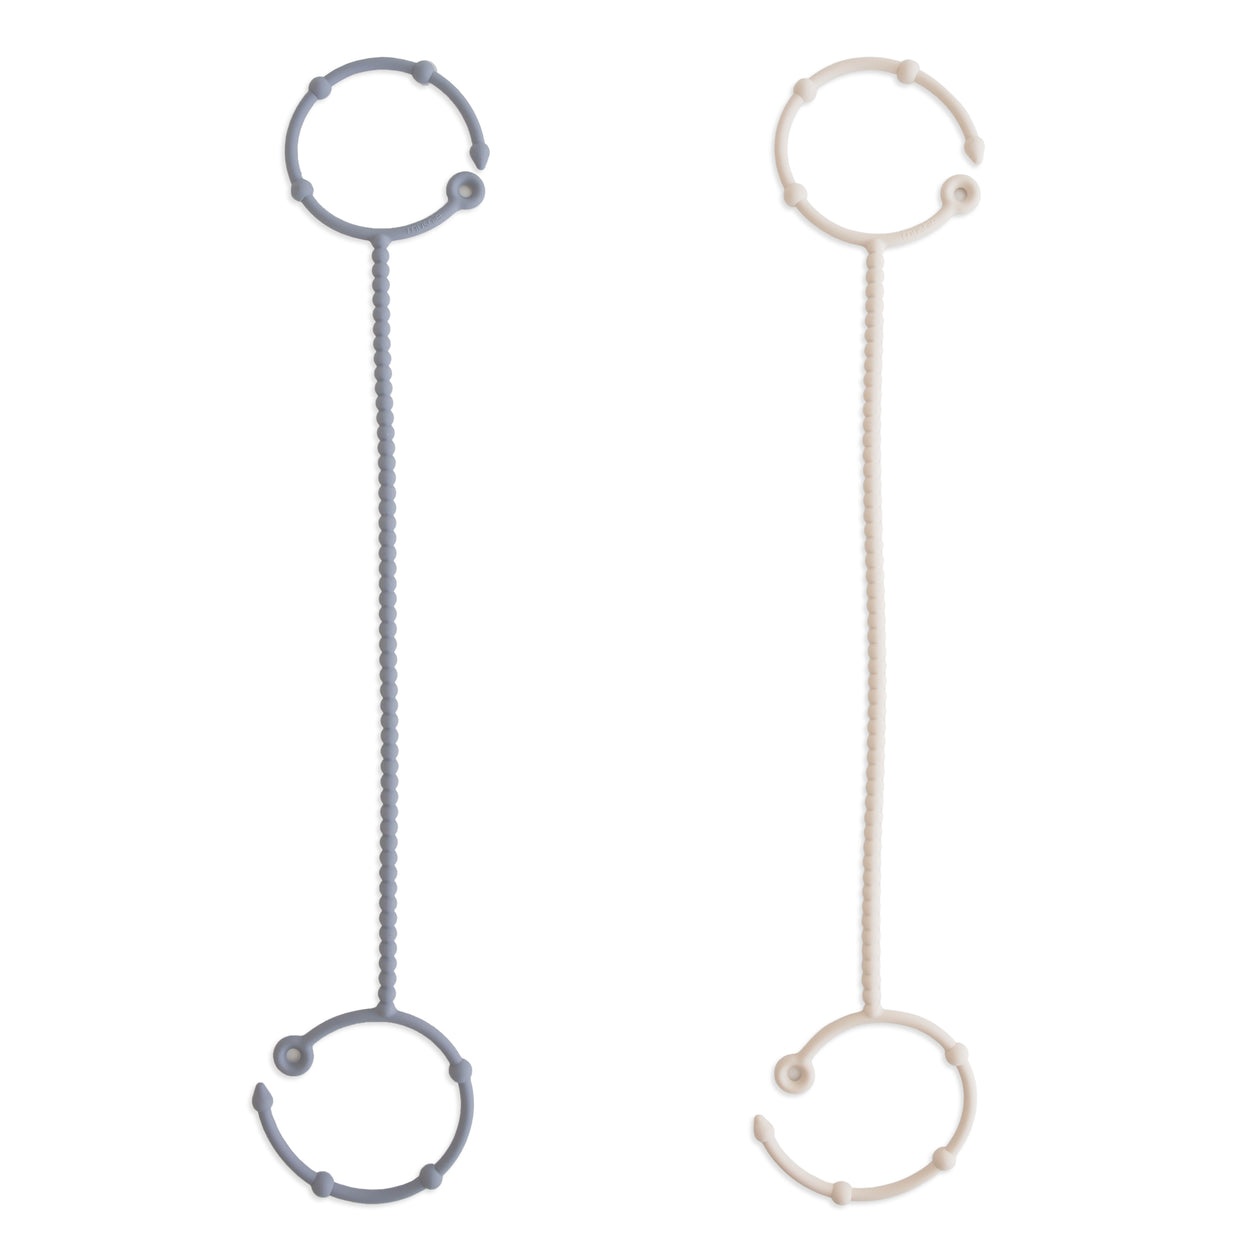
Adjustable Silicone Strap 2-Pack (Tradewinds/Shifting Sand)
What's Included: 1x set of 2x Adjustable Silicone Straps Mushie's adjustable silicone straps keep baby essentials secure so parents and littles on-the-go can enjoy more peaceful outings. Help prevent dropped toys, pacifiers, and sippy cups with these versatile straps designed to attach to strollers, high chairs, car seats, and more. An adjustable closure on each end ensures a snug fit for various items, while the durable non-toxic silicone material withstands daily wear and tear. Details - Made with 100% food grade silicone - 100% BPA, BPS, PVC, and phthalate free - Adjustable Silicone Strap measures 17 x 3" Care To clean, wash with warm, soapy water and let air dry. Dishwasher safe.
Brand: modern baby mx
Category: Baby & Toddler > Baby Transport Accessories > Baby Stroller Accessories > Stroller Cup Holders